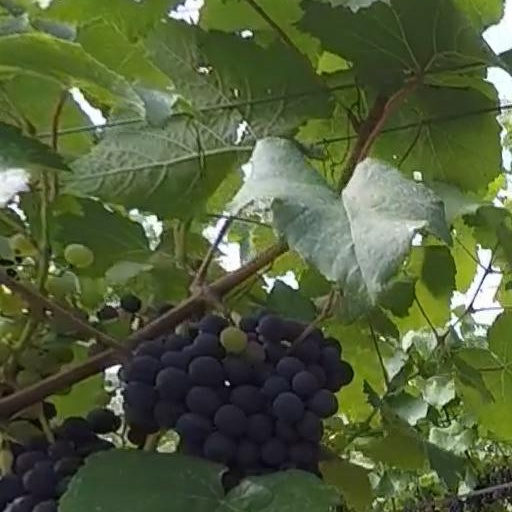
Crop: grape